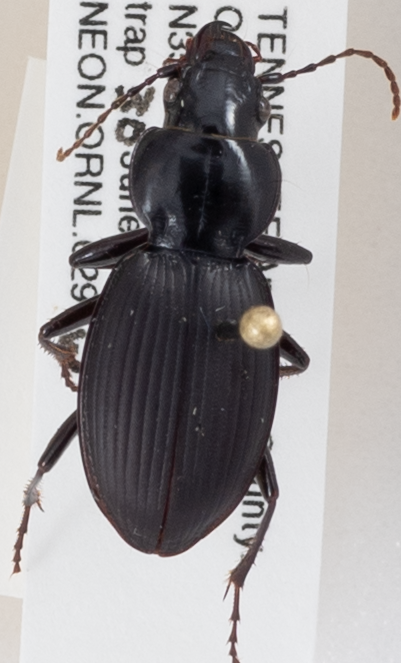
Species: Cyclotrachelus sodalis sodalis
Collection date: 2014-06-30
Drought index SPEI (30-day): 0.582
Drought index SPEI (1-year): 0.046
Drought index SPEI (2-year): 0.44